SpaceEngine

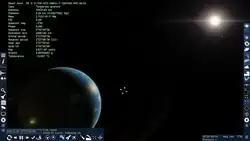

The proclaimed goal of SpaceEngine is scientific realism, and to reproduce every type of known astronomical phenomenon. It uses star catalogs along with procedural generation to create a cubical universe over 10 billion parsecs (32.6 billion light-years) on each side, roughly centered on the barycenter of the Solar System. Within the software, users can use search tools to filter through astronomical objects based on certain characteristics. In the case of planets and moons, specific environmental types, surface temperatures, and pressures can be used to filter through the vast amount of different procedurally generated worlds.